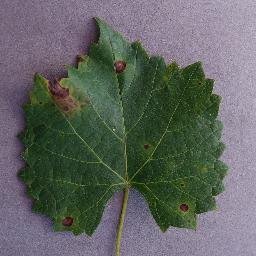
Label: Grape___Black_rot